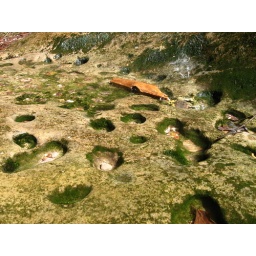
holes drilled into the rock by water dripping from above